Gleinkersee

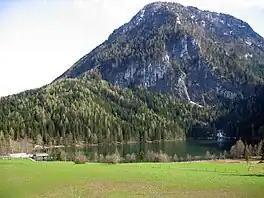
Gleinkersee with Seespitz

Gleinkersee (Lake Gleink) is a mountain lake in Upper Austria located in the municipality of Spital am Pyhrn, north of the mountain area Totes Gebirge. Its elevation is above sea level of the Adriatic Sea. The name refers to the former owner of the lake, Gleink Abbey near Steyr.